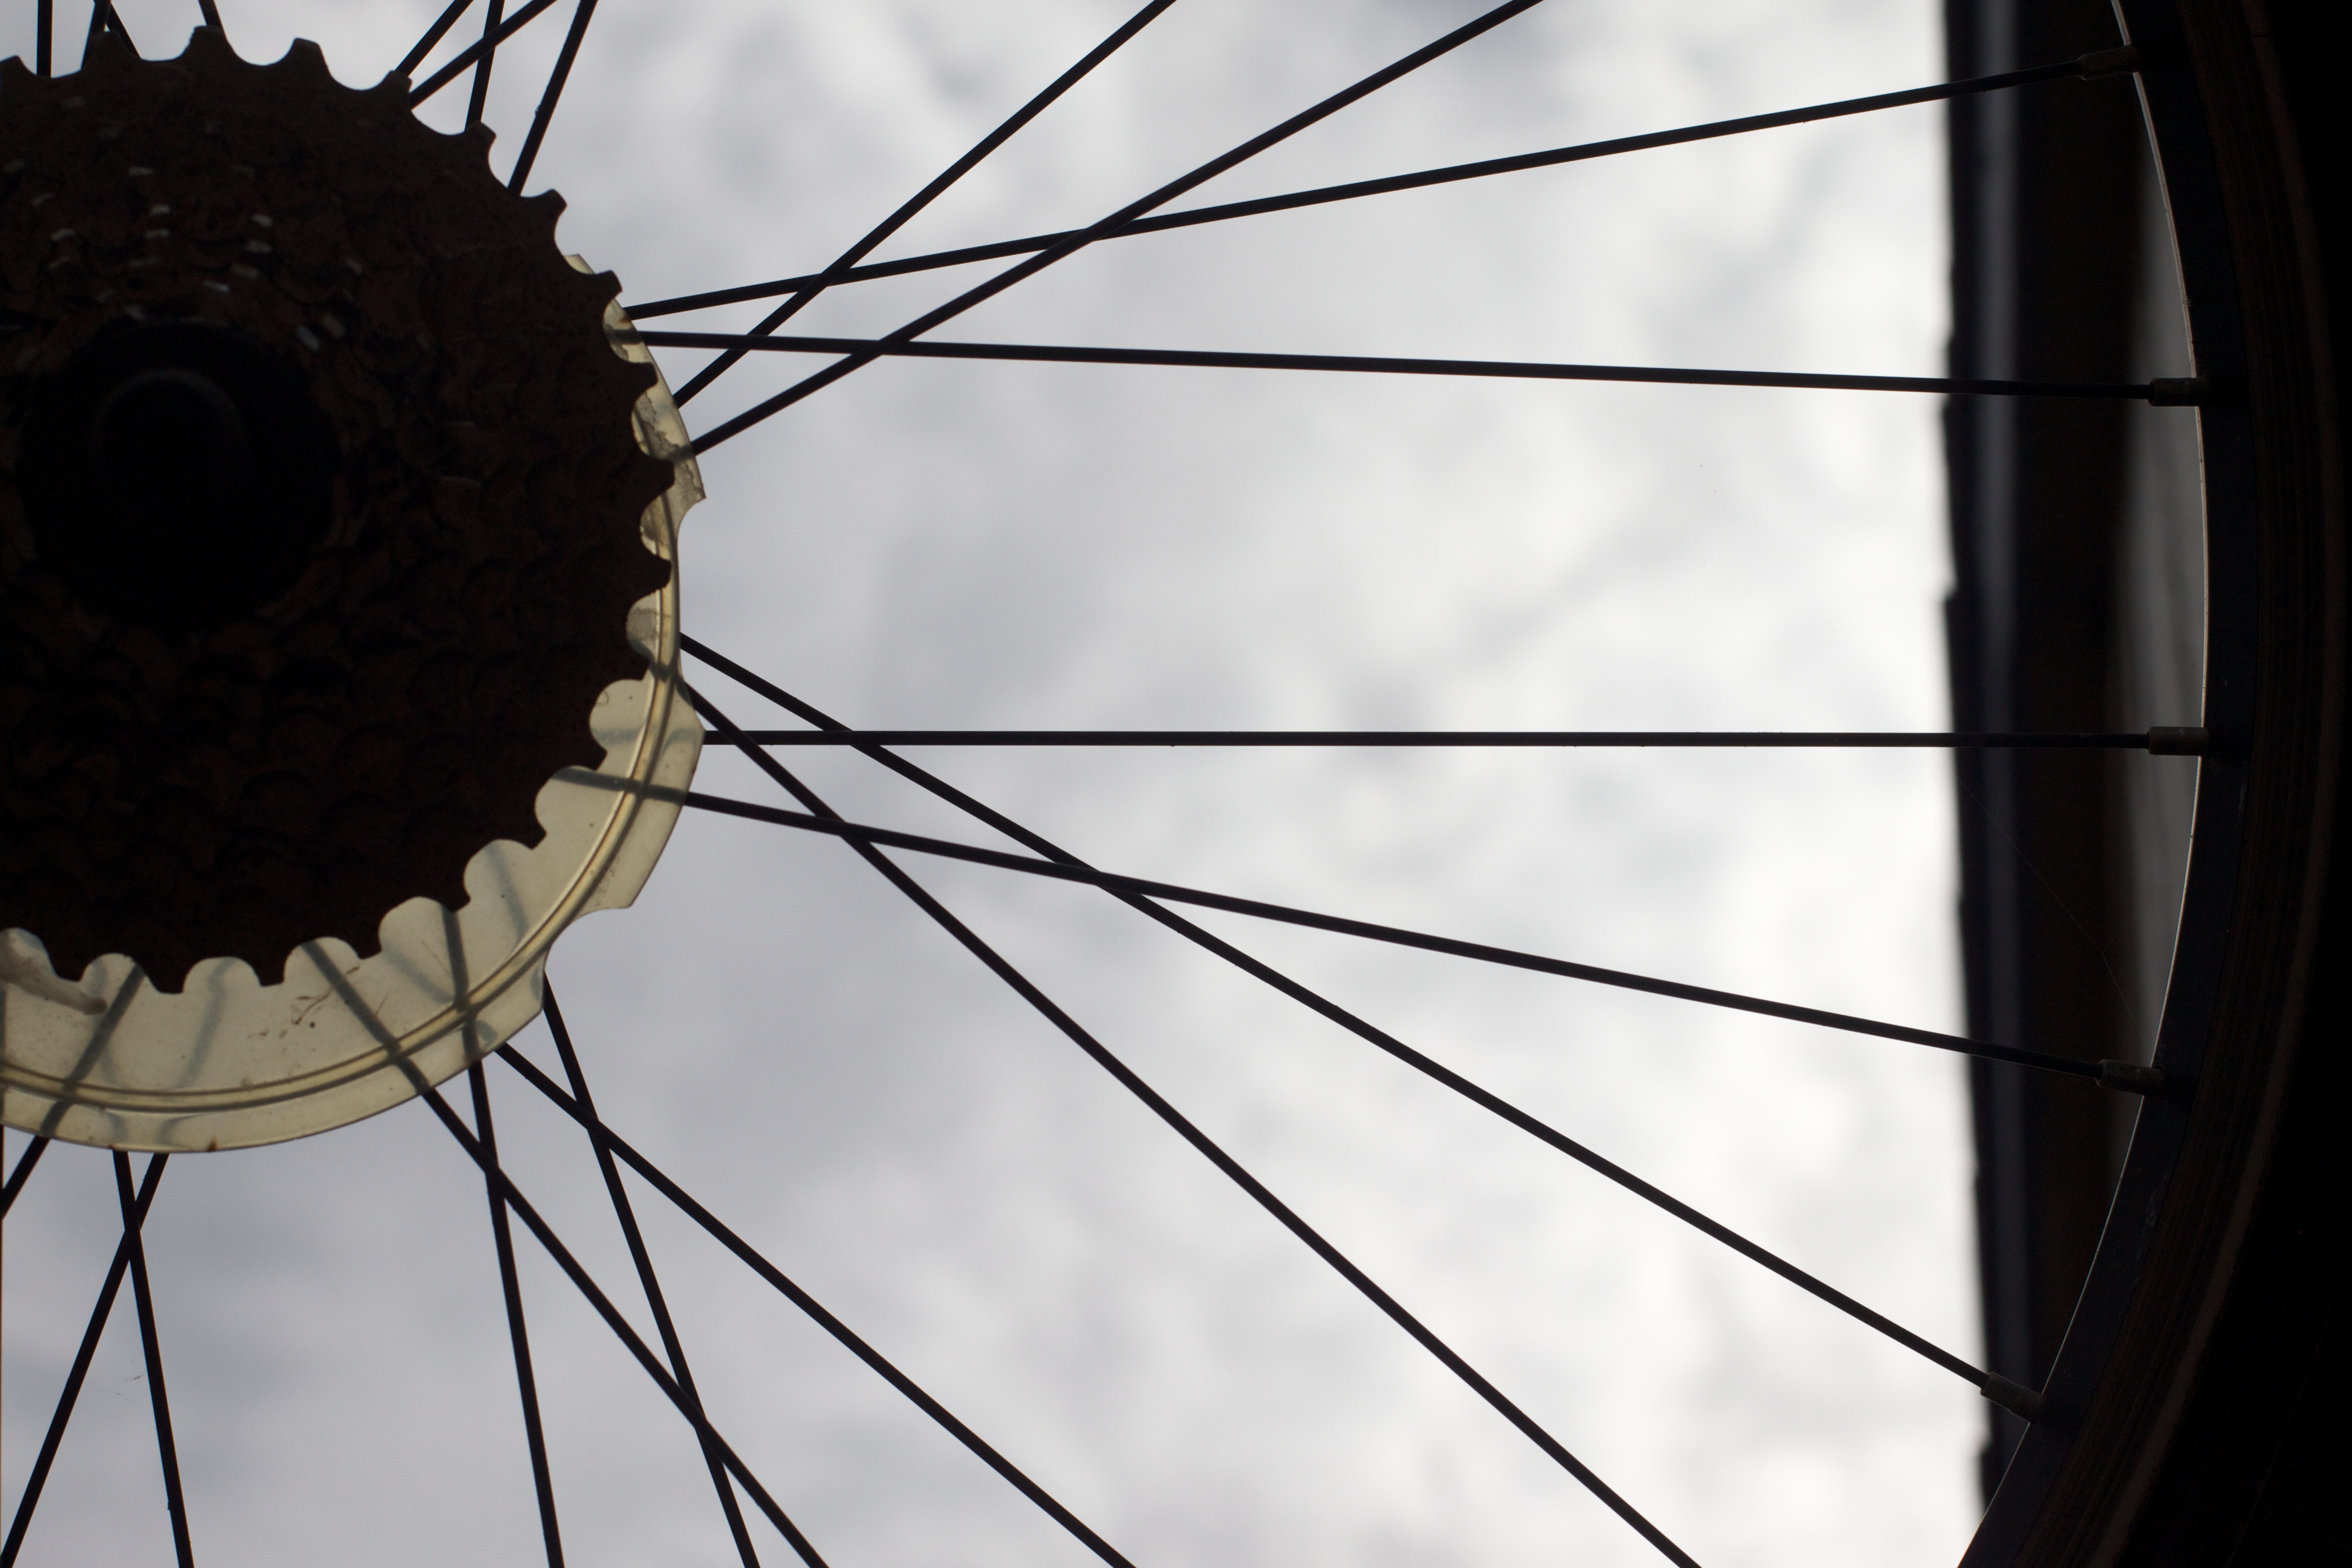
wheel, flower, bicycle, line, vehicle, spoke, black, monochrome, tire, circle, close up, rim, bicycle wheel, bicycle part, automotive tire